South Bushwick Reformed Church

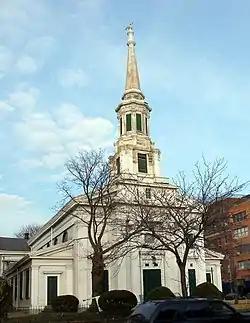
South Bushwick Reformed Protestant Dutch Church, February 2009

South Bushwick Reformed Church, also known as the "White Church", is a historic Dutch Reformed church in Bushwick, Brooklyn, New York. The complex consists of the church and attached Sunday School building. The church was organized in 1851 by members of the Bushwick Reformed Church that dates back to 1654. Himrod St. was named after South Bushwick's first pastor. The church is a two-story frame, clapboard-sided building finished in 1853. Its design combines Greek Revival and Gibbsian classical styles. The Greek Revival entrance portico features two giant fluted Ionic order columns. Above the entrance portico is the tower with a square base and octagonal lantern and spire.